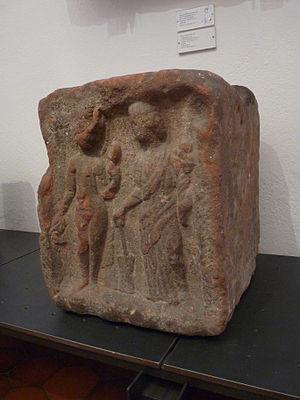
Bloc à quatre faces représentant Vulcain travaillant devant son enclume et de Vénus et la Fortune. Début du 3e siècle après JC. Trouvé à Niedermodern. Musée archéologique de Strasbourg
Niedermodern est une commune française située dans le département du Bas-Rhin, en région Grand Est.